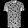
Label: T - shirt / top